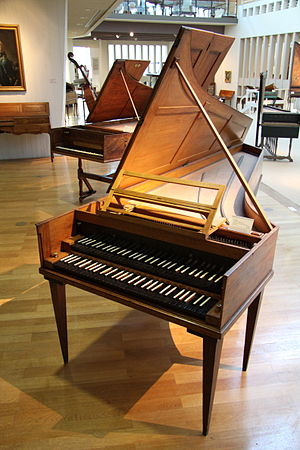
Cembalo / Bygningshistorie / Tyskland
Tysk cembalo tilskrevet Gottfried Silbermann, Freiberg ca. 1740 (Musikinstrumentenmuseum, Berlin)
Et cembalo er et musikinstrument, som spilles vha. et klaviatur som sætter strenge i bevægelse ved at knipse dem.